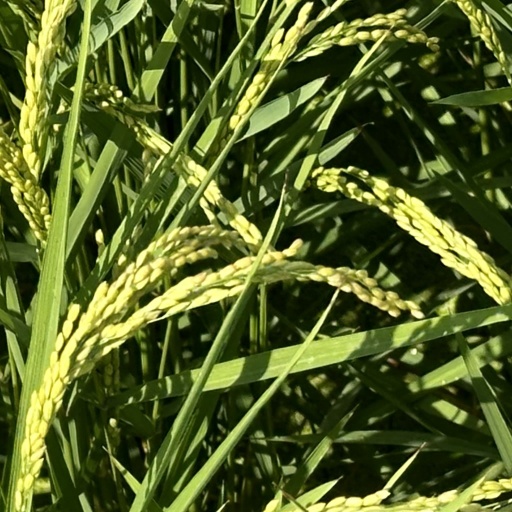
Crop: rice